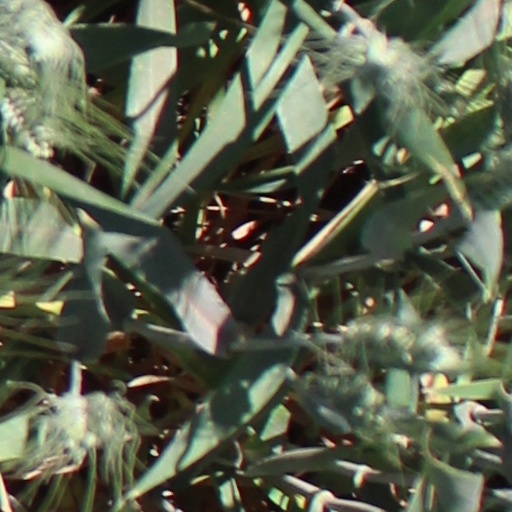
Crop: wheat